Question: What is the man holding?
Tambaya: Me mutumin yake riƙe dashi?
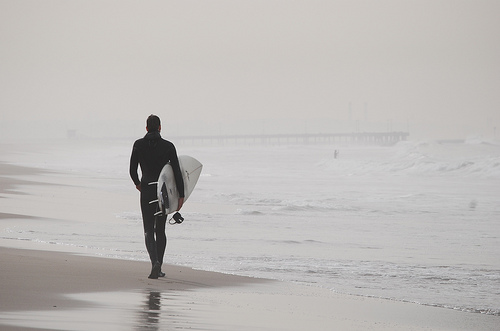
Answer: The surfboard.
Amsa: Abun sufa akan ruwa.